Bernie Morris

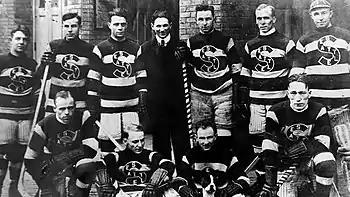
Morris (front row, far right) with the 1917 Seattle Metropolitans

Born in Brandon, Manitoba, Morris played for several senior teams in Manitoba, Saskatchewan and British Columbia before joining the Victoria Aristocrats of the PCHA in 1914. He moved over to the Seattle Metropolitans the following season, played eight seasons for Seattle, and was a member of the Stanley Cup champion 1917 team. He had an outstanding 1917 series, scoring 14 goals in four games.